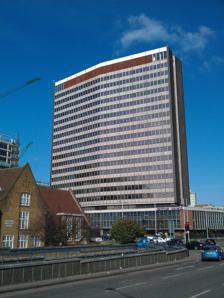
Building: Taberner House
Country: United Kingdom
Year built: 1967
Building in Croydon, London Taberner House Taberner House Taberner House Location within London Borough of Croydon General information Location Croydon , London Coordinates 51°22′17″N 0°05′52″W / 51.3714°N 0.0977°W / 51.3714; -0.0977 Inaugurated 1967 Owner Croydon London Borough Council Design and construction Architect(s) H. Thornley Taberner House housed many of the offices of Croydon London Borough Council until September 2013;  the building was demolished in 2015. It was located in Croydon , London, close to the Croydon Town Hall . History Taberner House, which was designed by architect H. Thornley, with Allan Holt as borough engineer and Hugh Lea as the borough architect, was built between 1964 and 1967. Although the Croydon Corporation had needed extra space to supplement Croydon Town Hall since the 1920s, it was only with the imminent creation of the London Borough of Croydon that action was taken. It had its upper slab block narrowing towards both ends. It was named after Ernest Taberner OBE , Town Clerk from 1937 to 1963. Taberner House accommodated  most of the council's central employees, and its 'one-stop shop' was the main location for the public to access information and services. In September 2013 Croydon Council moved their main departments into a new Public Services Delivery Hub (PSDH) at Bernard Weatherill House . In April 2014, demolition of Taberner House was underway. By 2015, the demolition was complete and Croydon Council had announced a revised residential scheme to lessen the impact on adjoining green spaces and to provide more affordable housing. Construction of a 500-home development began in May 2018 and completion was expected in 2021. In June 2021, it was reported that the first part of the project would be completed in August and the development as a whole, including the adjacent Queen's Gardens , would be finished in the autumn. In September 2015, the site was temporarily planted with crocus as a link with the origins of the town's name. Plants were later made available to community gardens within the borough. References